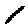
Label: 1